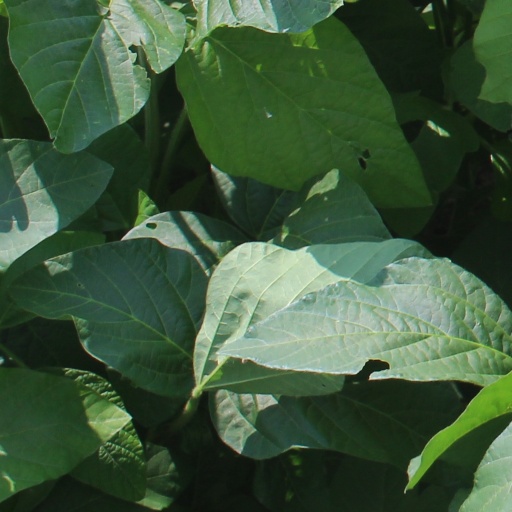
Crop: soybean